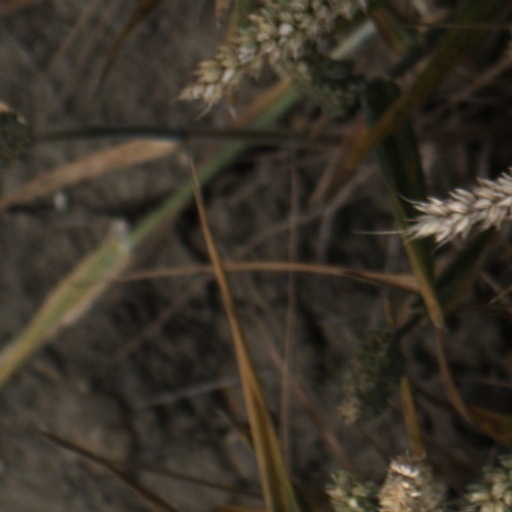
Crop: wheat